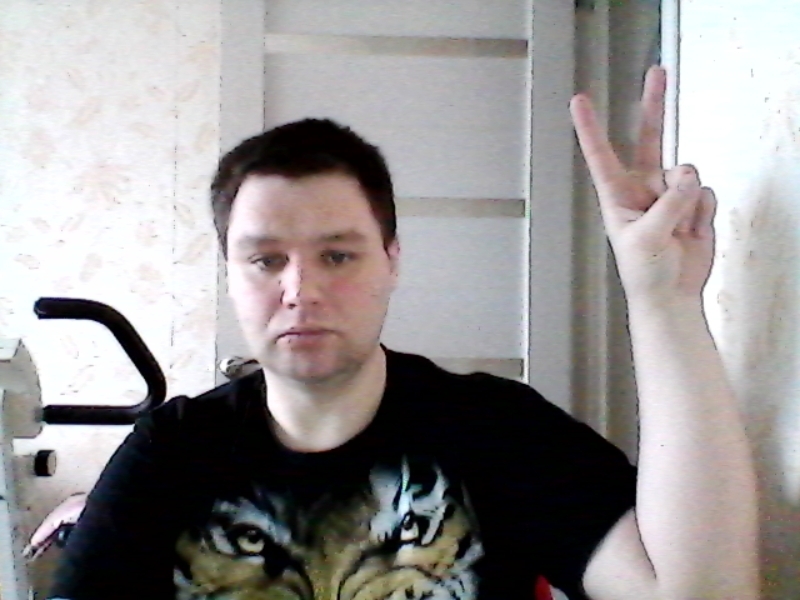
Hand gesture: peace